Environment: real
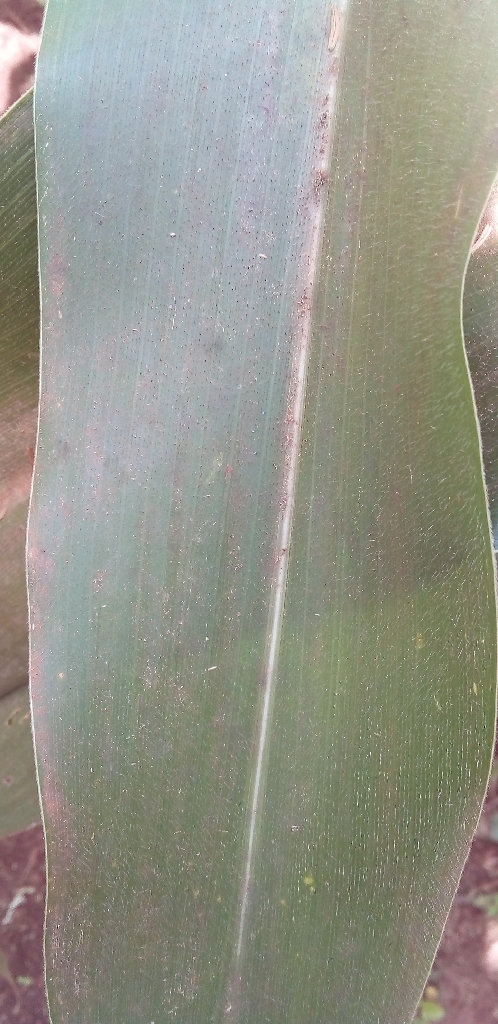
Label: healthy